Henry A. Rucker

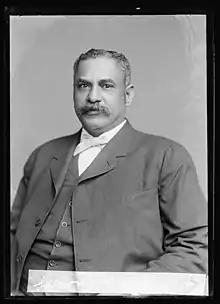
Henry A. Rucker by C. M. Bell Studio

Henry Allen Rucker (November 14, 1852—May 11, 1924) was an African American entrepreneur and politician. Born into slavery, he was able to achieve significant wealth and political power within the Republican Party. From 1897 to 1911 — the administrations of McKinley, Roosevelt, and Taft, all Republicans — he was the appointed head of federal tax collections for the state of Georgia. Despite serving at the nadir of race relations in Atlanta, Rucker was one of the three most powerful Black politicians in Georgia, alongside Judson Whitlocke Lyons and John H. Deveaux, characterized as the "big three" by rival Benjamin Jefferson Davis Sr.